Hammond's postulate

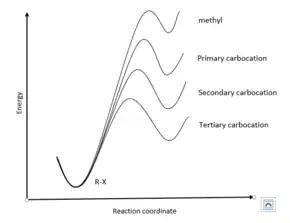
Energy diagrams of S1 reactions

The relationship between Hammond's postulate and the BEP principle can be understood by considering a S1 reaction. Although two transition states occur during a S1 reaction (dissociation of the leaving group and then attack by the nucleophile), the dissociation of the leaving group is almost always the rate-determining step. Hence, the activation energy and therefore rate of the reaction will depend only upon the dissociation step.